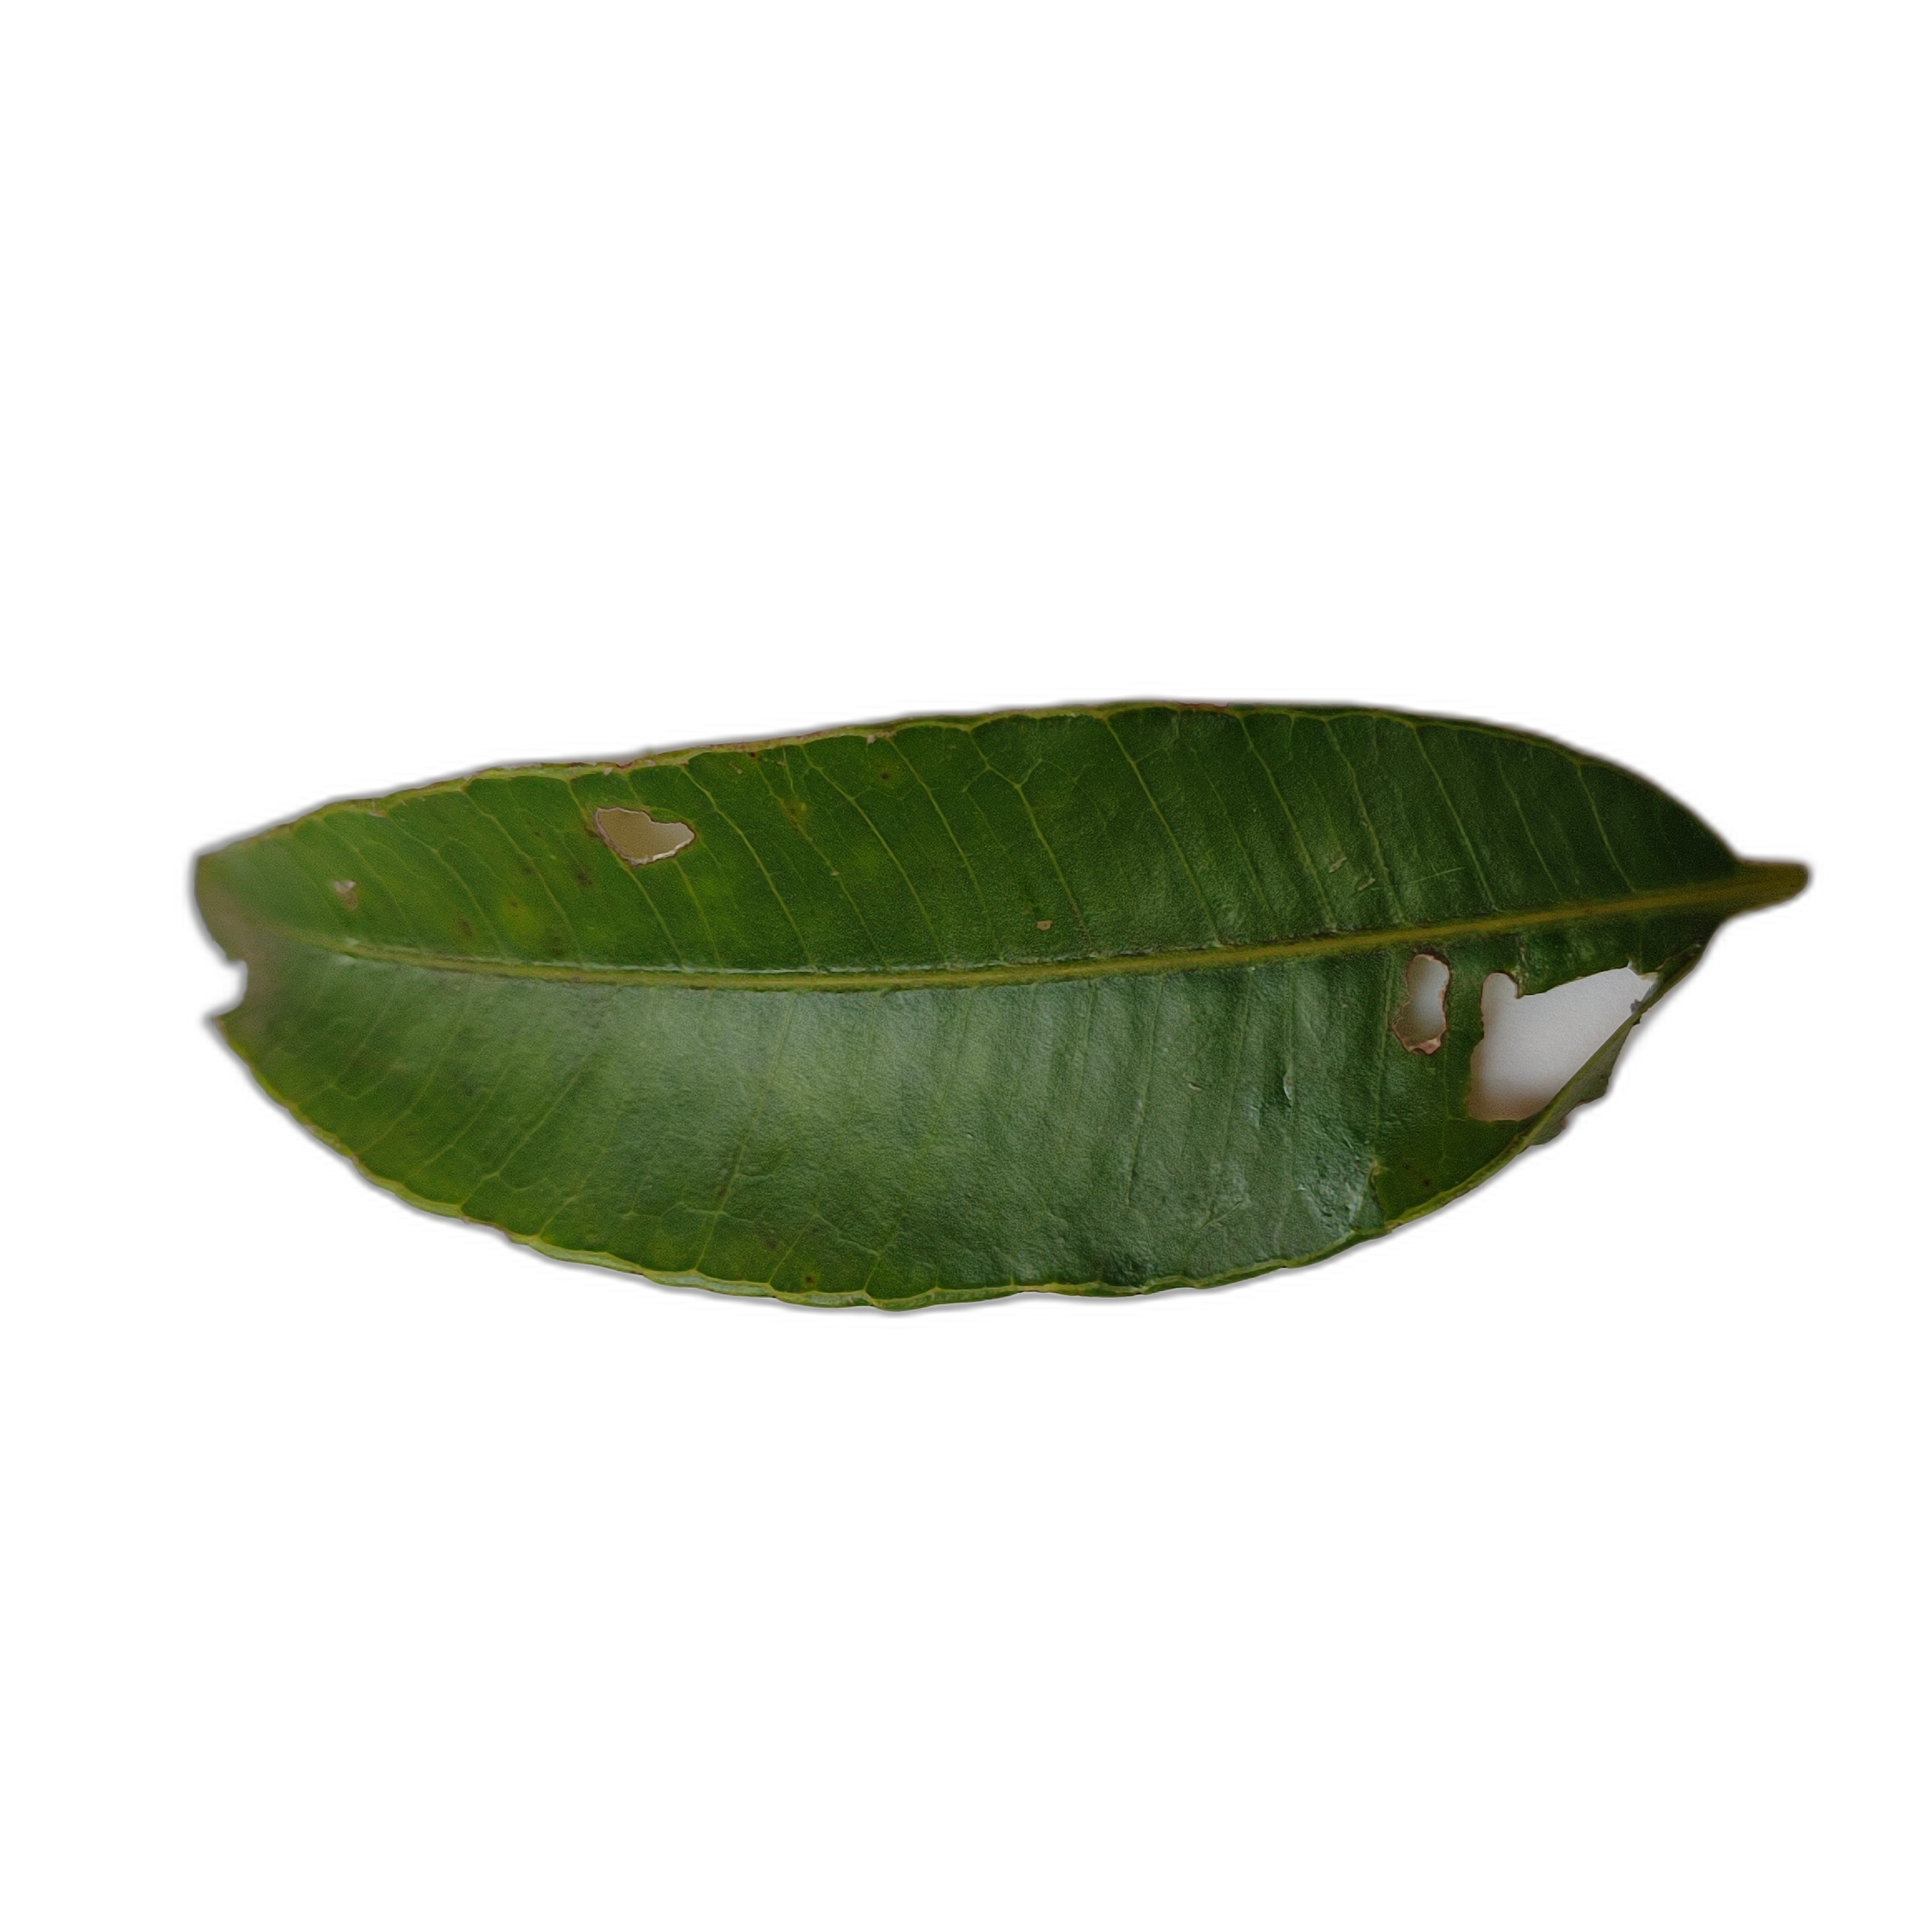
Label: not_healthy